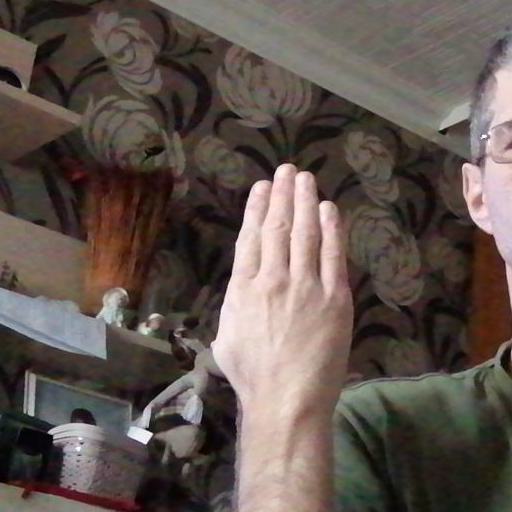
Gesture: stop_inverted